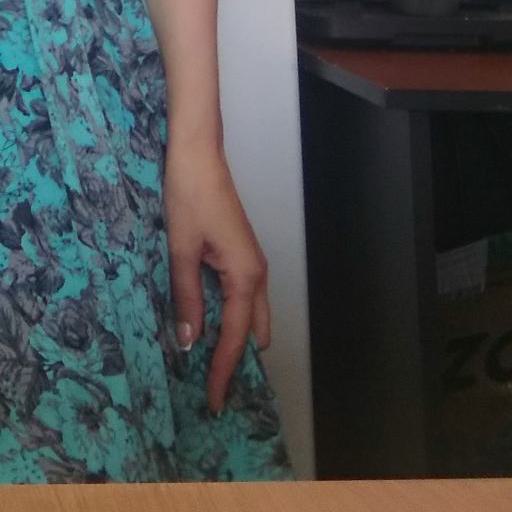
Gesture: no_gesture